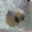
Label: dog